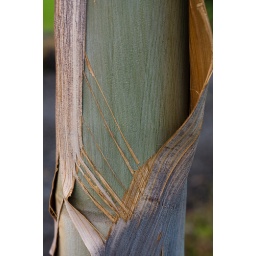
Even tree bark is colorful in Hawaii. I liked the colors, texture, and diagonals in this image